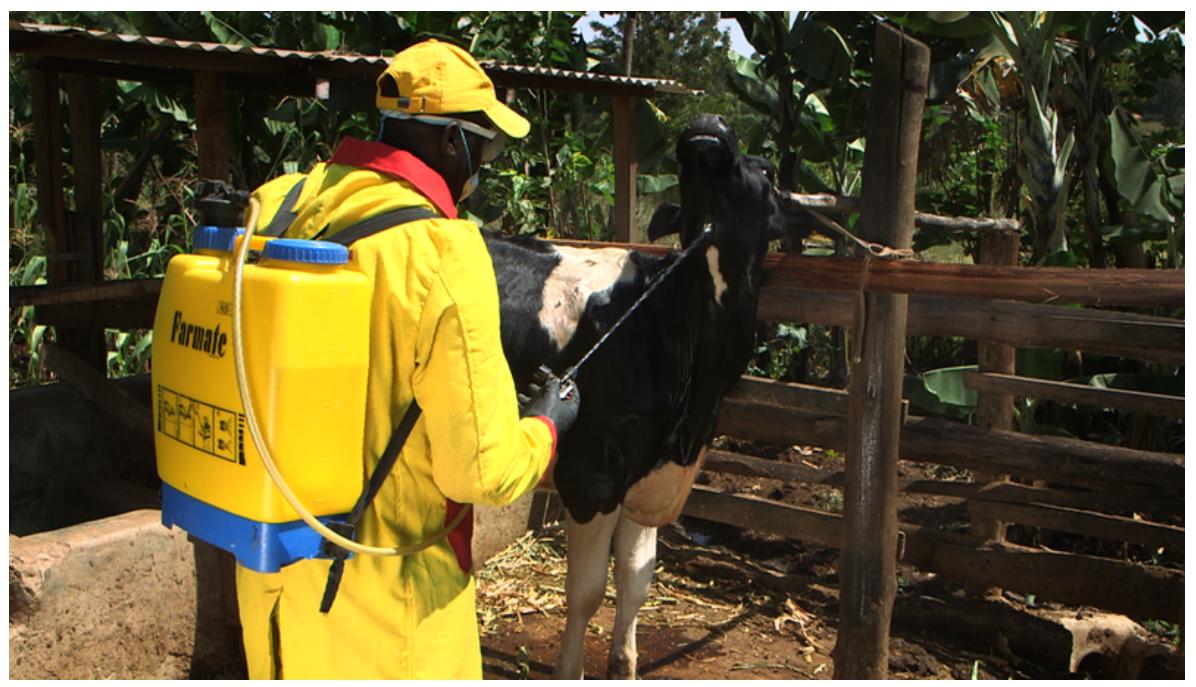
Mkulima, wa ng'ombe mwenye sare zake rasmi  za ukulima, kuchanja ng'ombe wake kutokana na magonjwa ya kigonzi.